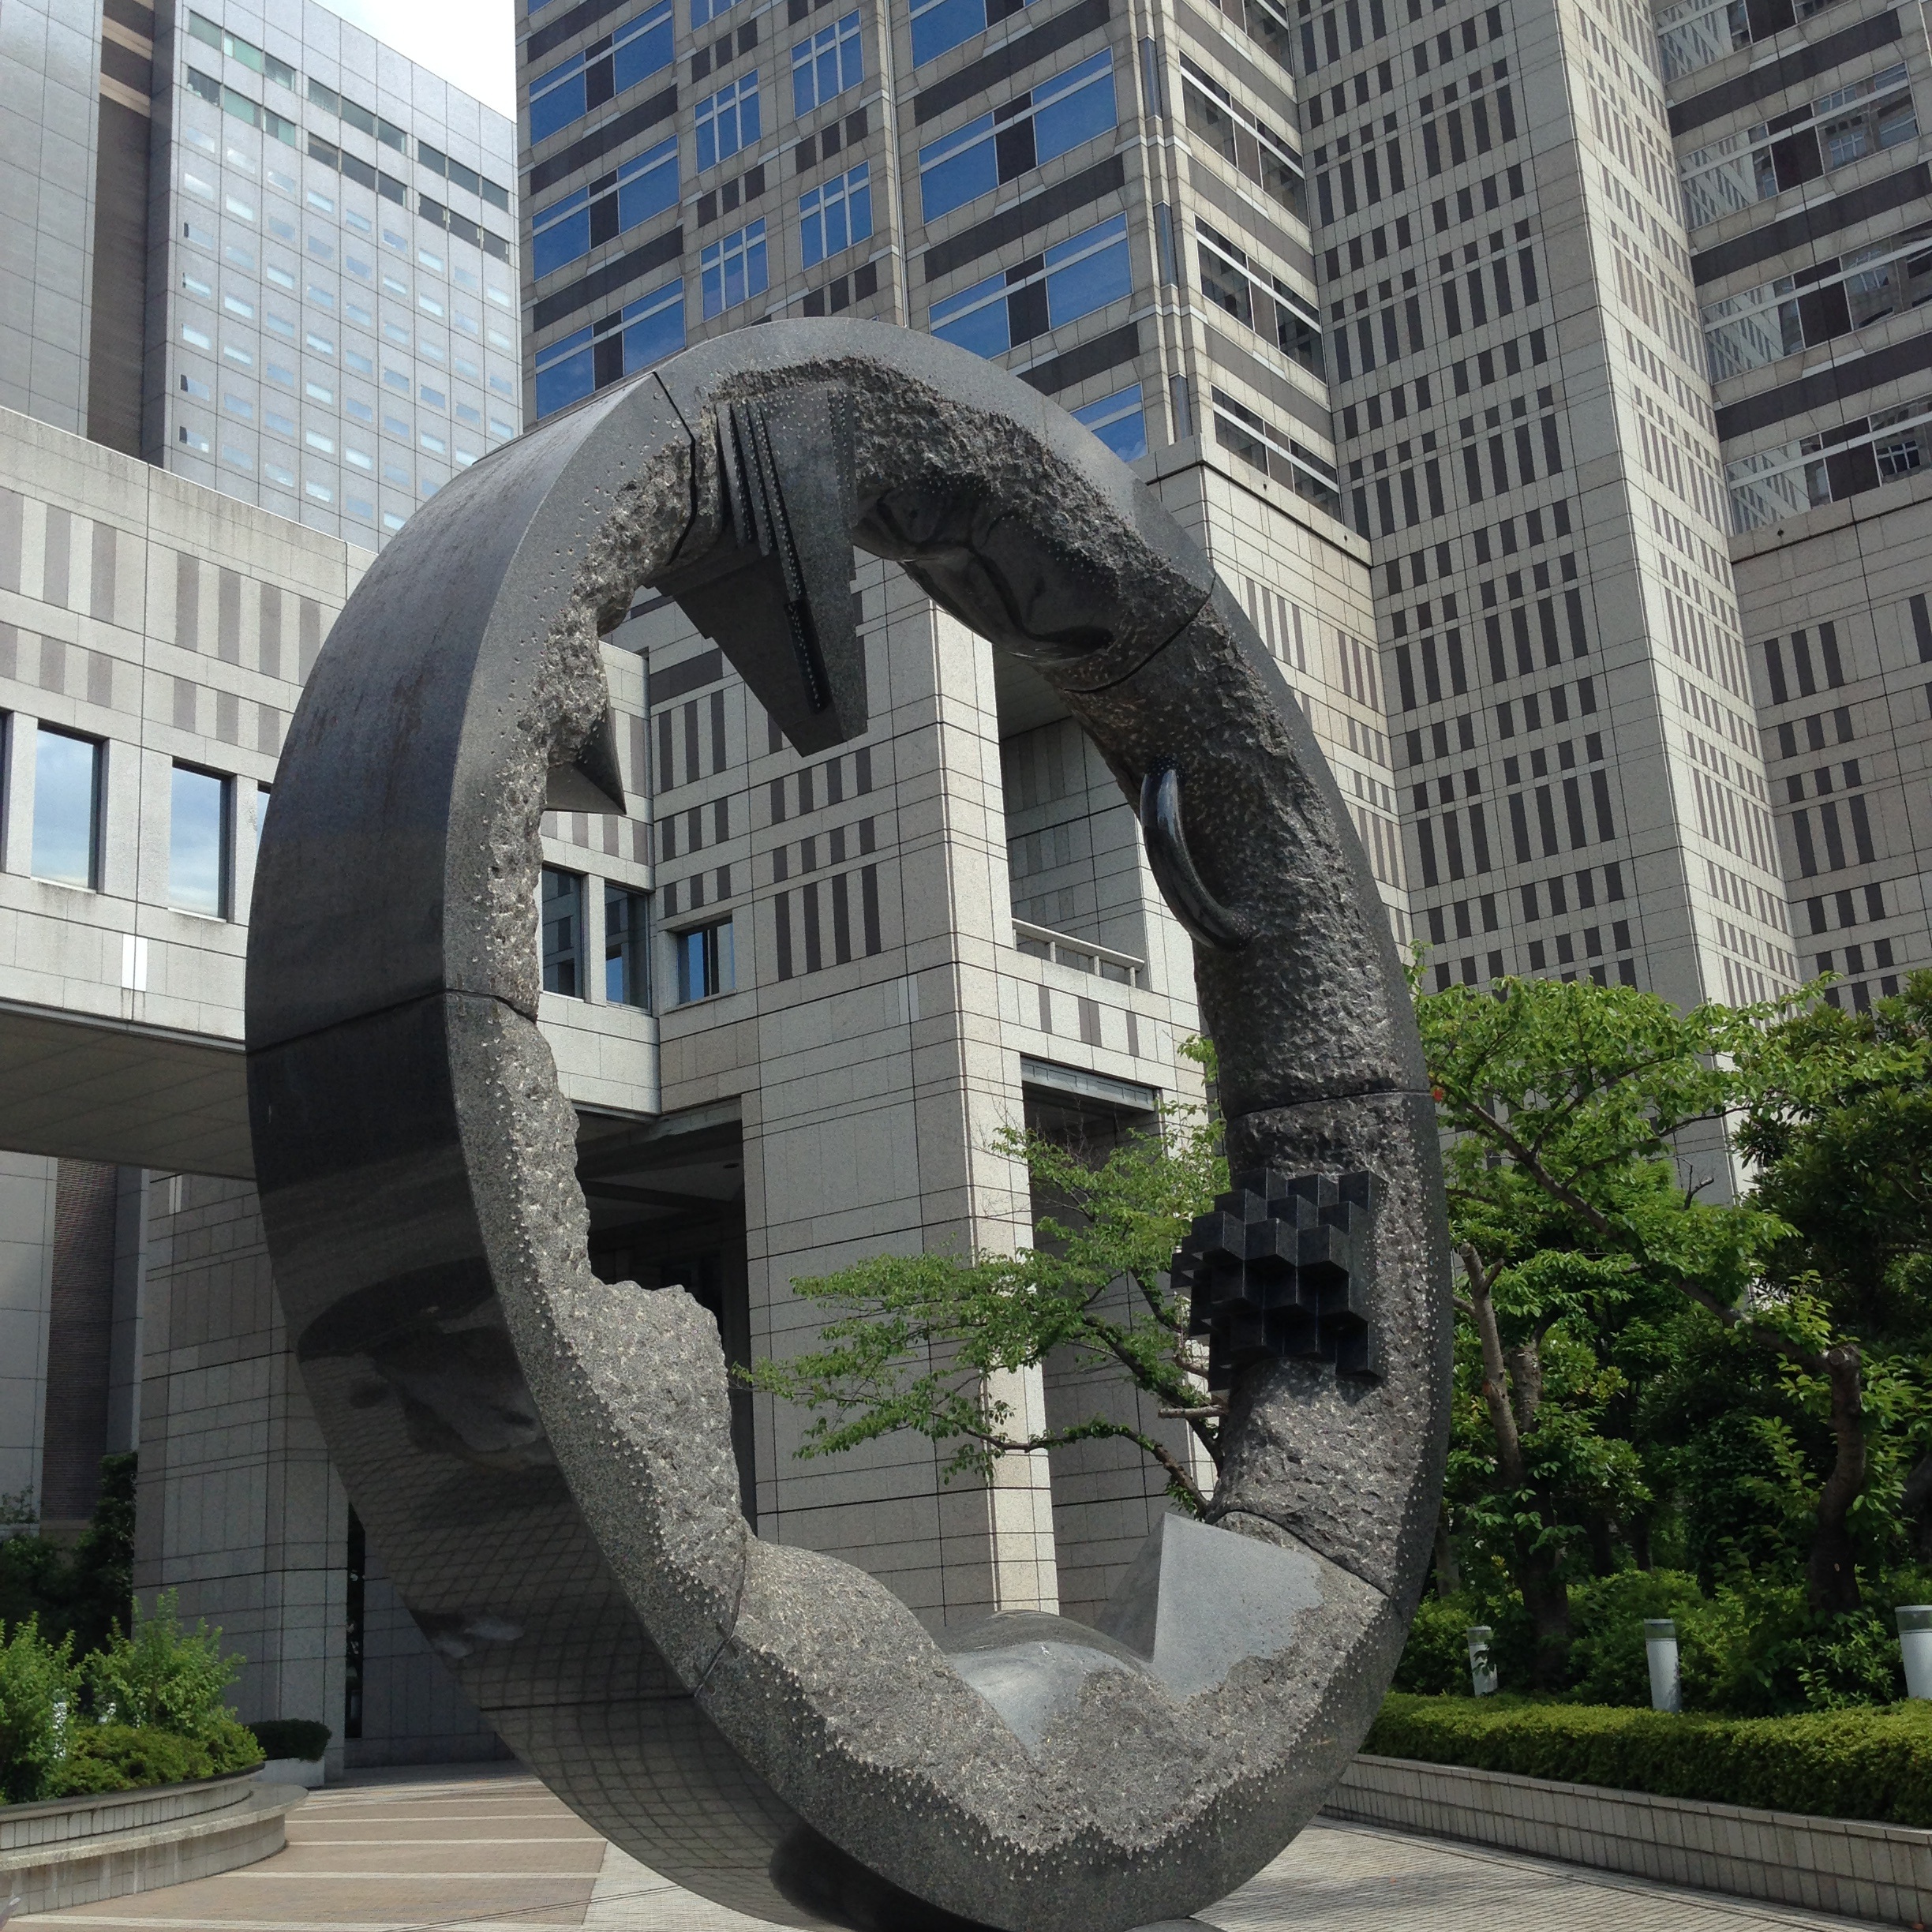
architecture, monument, downtown, statue, arch, plaza, landmark, facade, japan, sculpture, memorial, art, tokyo, granite, water feature, shinjuku, empty pedestal, nobuo sekine, inside the building of the circle